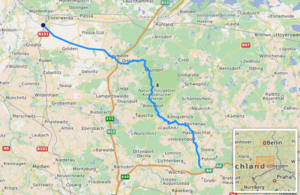
carte réalisée sur umap [1] This map was created from OpenStreetMap project data, collected by the community. This map may be incomplete, and may contain errors. Don't rely solely on it for navigation.
Le Pulsnitz est un affluent de la rive gauche de l’Elster Noire dans les Länder de Saxe et du Brandebourg. Il prend sa source à Ohorn sur le versant ouest du Tanneberg et traverse les villes de Pulsnitz, Königsbrück, Ortrand et Elsterwerda.